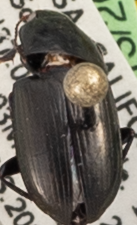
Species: Amara conflata
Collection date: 2022-05-03
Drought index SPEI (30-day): -0.418
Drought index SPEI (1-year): -1.69
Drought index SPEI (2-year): -2.09